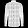
Label: Shirt